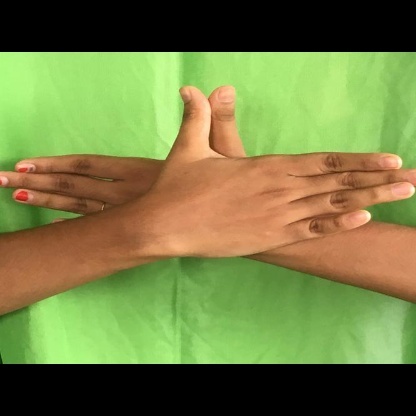
Mudra: Garuda